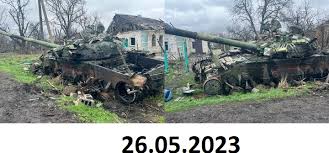
Label: Tank